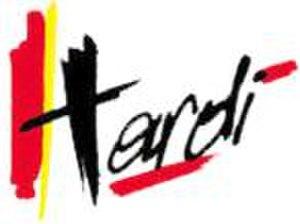
Le logo de la Hardi
Robert Benitah, né le 21 décembre 1954 à Casablanca, est un acteur, directeur de cascade, réalisateur et sportif français.